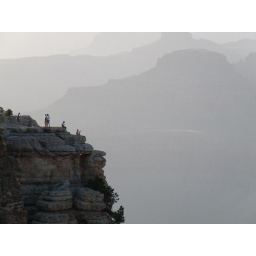
People stand at the edge of the South Rim of the Grand Canyon with the silhouettes of the canyon floor below